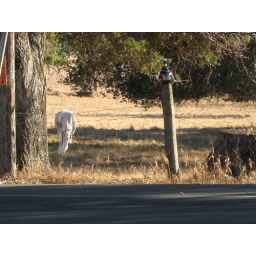
A fence along my bike ride on Stony Point Road, near Petaluma